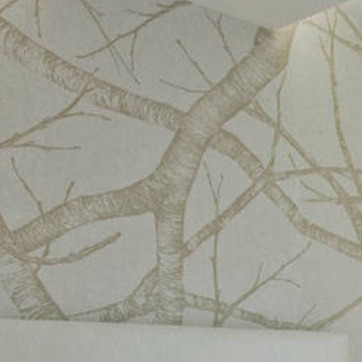
Material: wallpaper